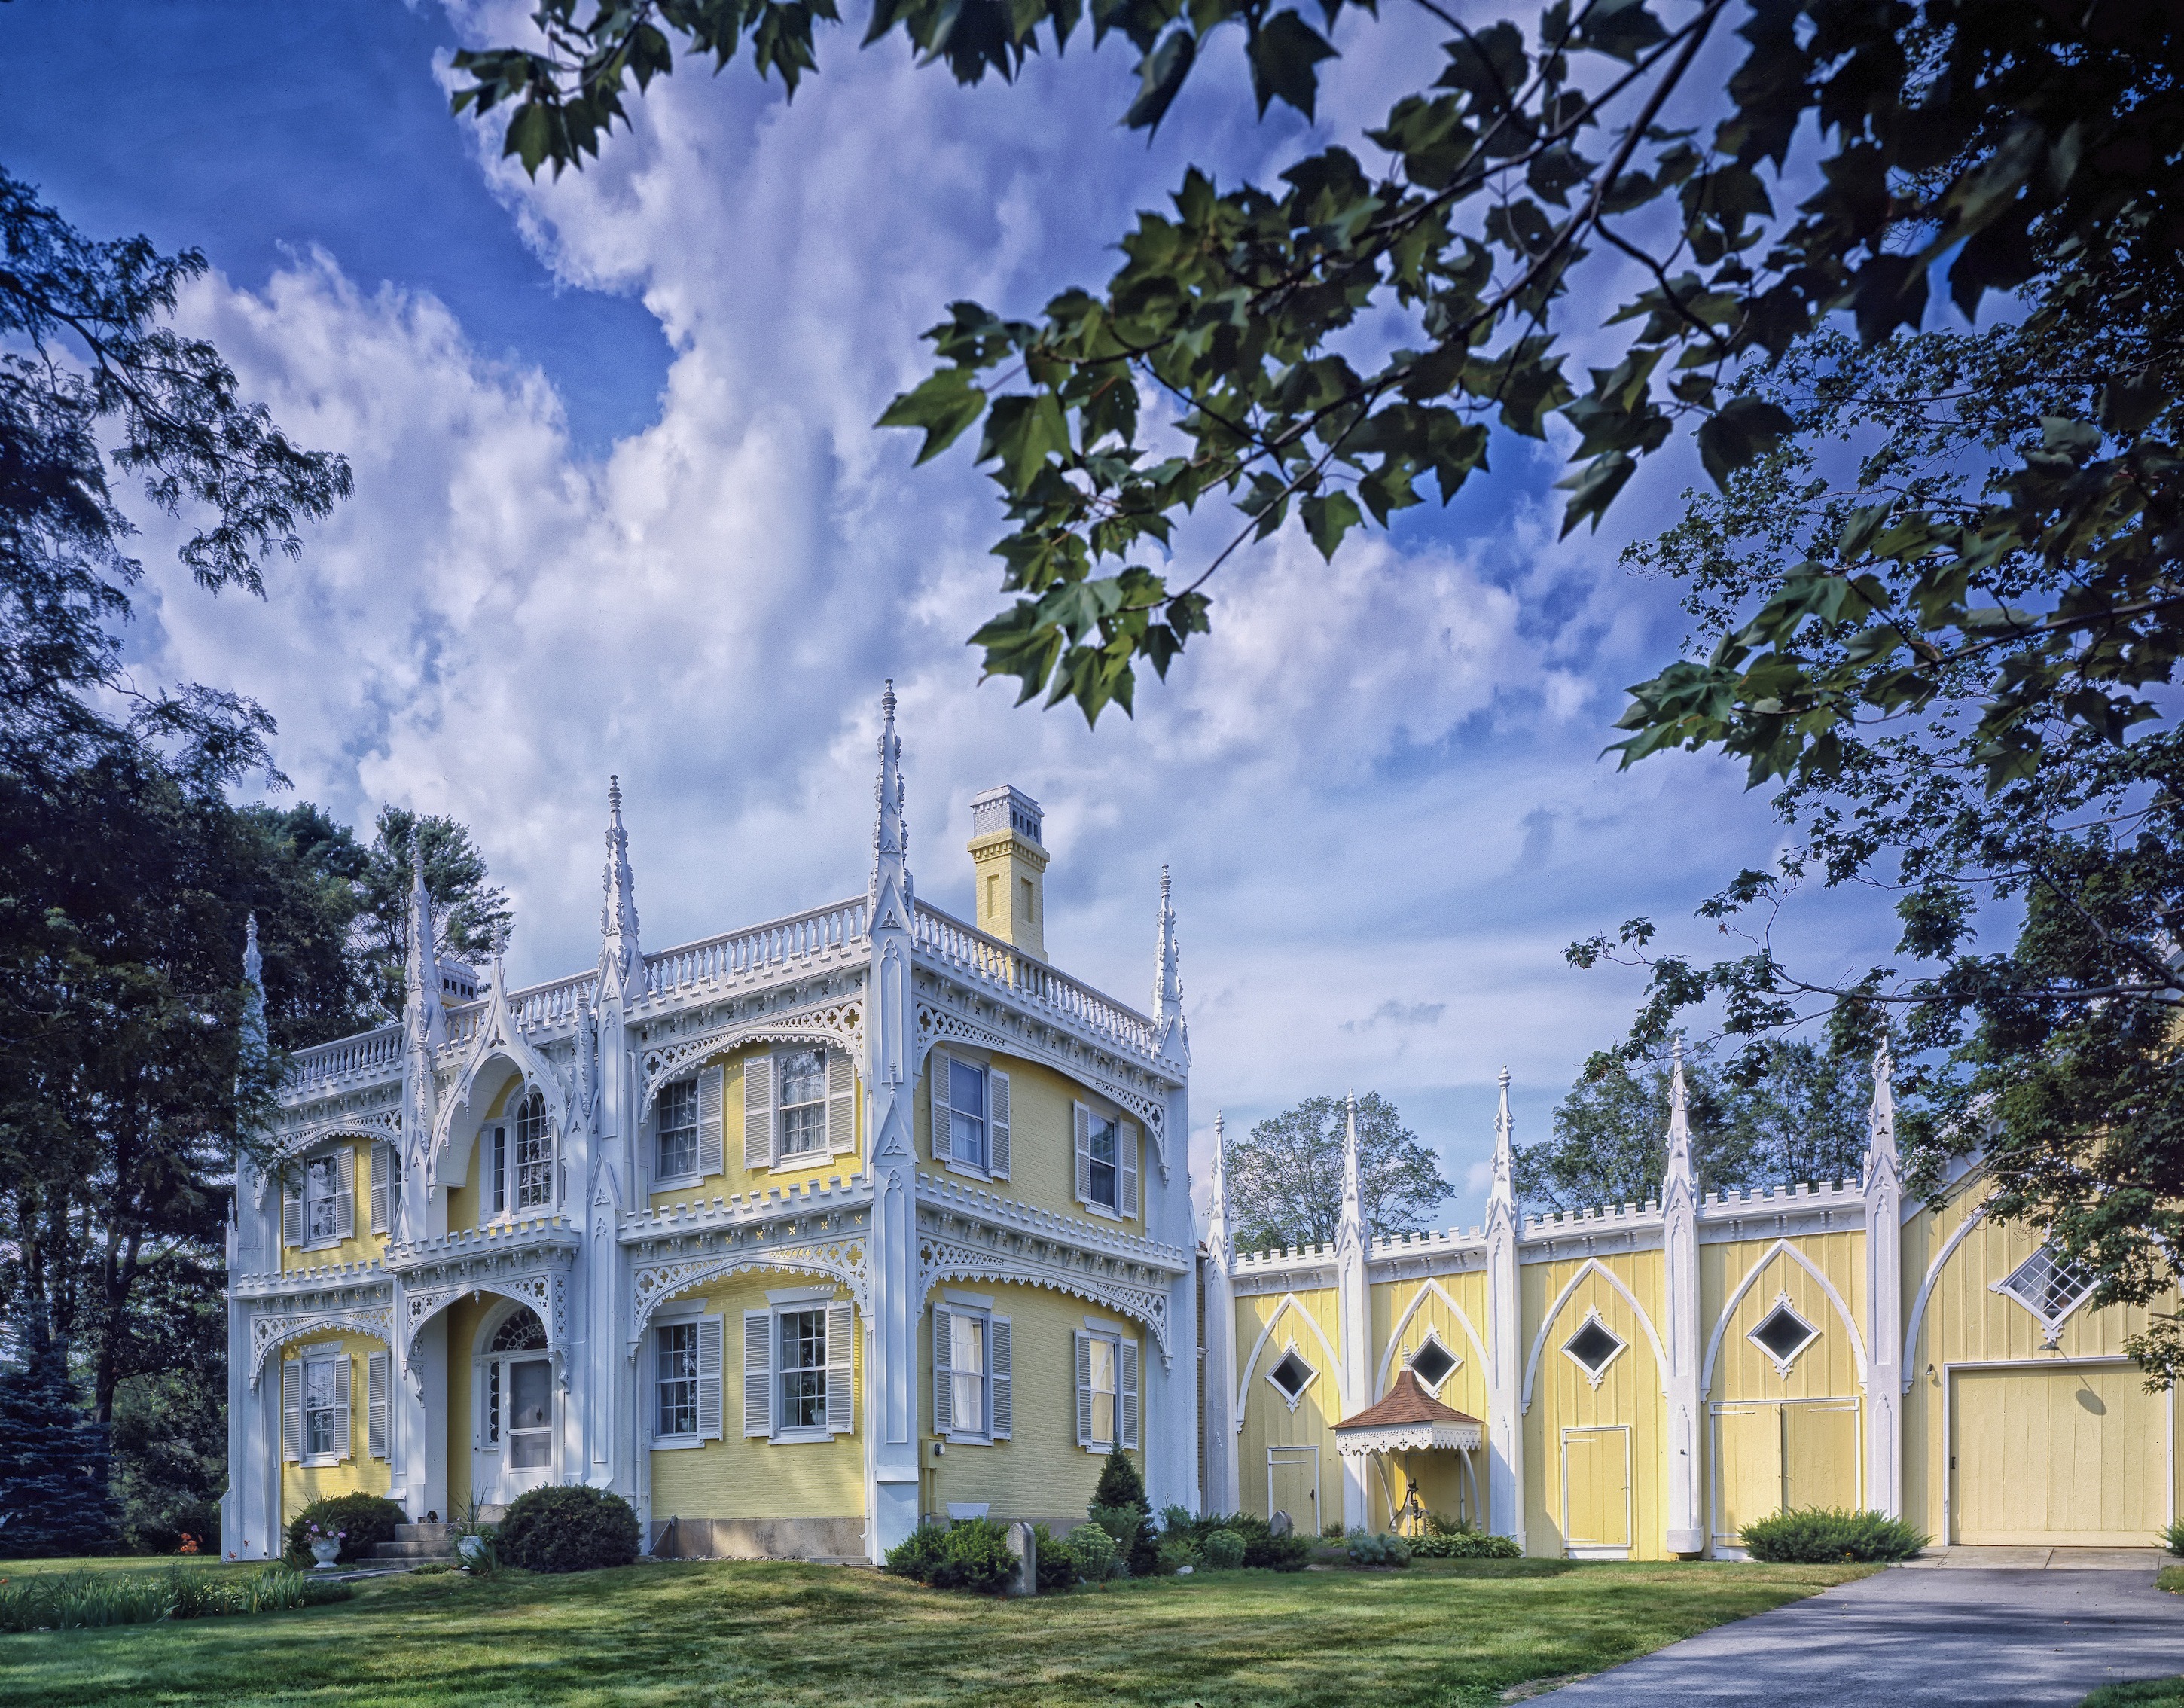
tree, architecture, sky, mansion, house, building, chateau, palace, home, landmark, facade, tourism, place of worship, hdr, clouds, estate, maine, destinations, stately home, residential area, kennebunk, wedding cake house